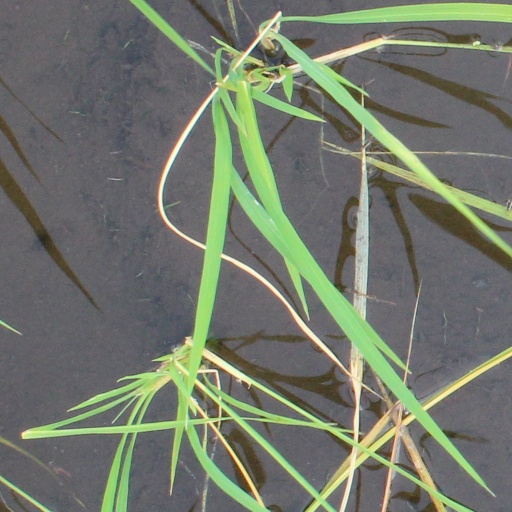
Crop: rice